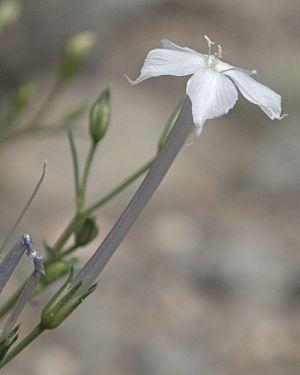
Ipomopsis longiflora est une espèce végétale de la famille des Polemoniaceae, originaire du continent nord-américain. Elle a été considérée comme une plante médicinale importante par les tribus amérindiennes du sud-ouest des États-Unis, notamment par les Navajos.